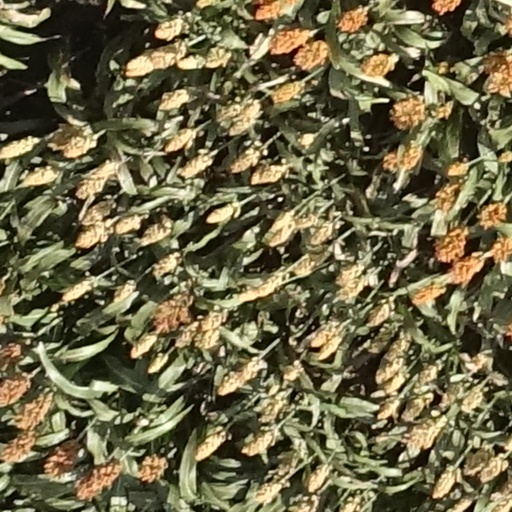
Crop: sorghum